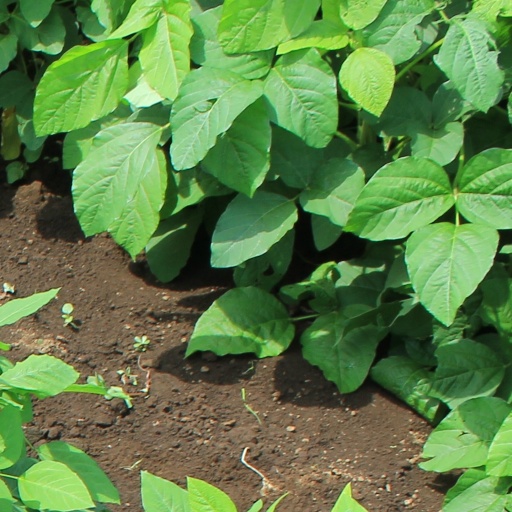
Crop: soybean